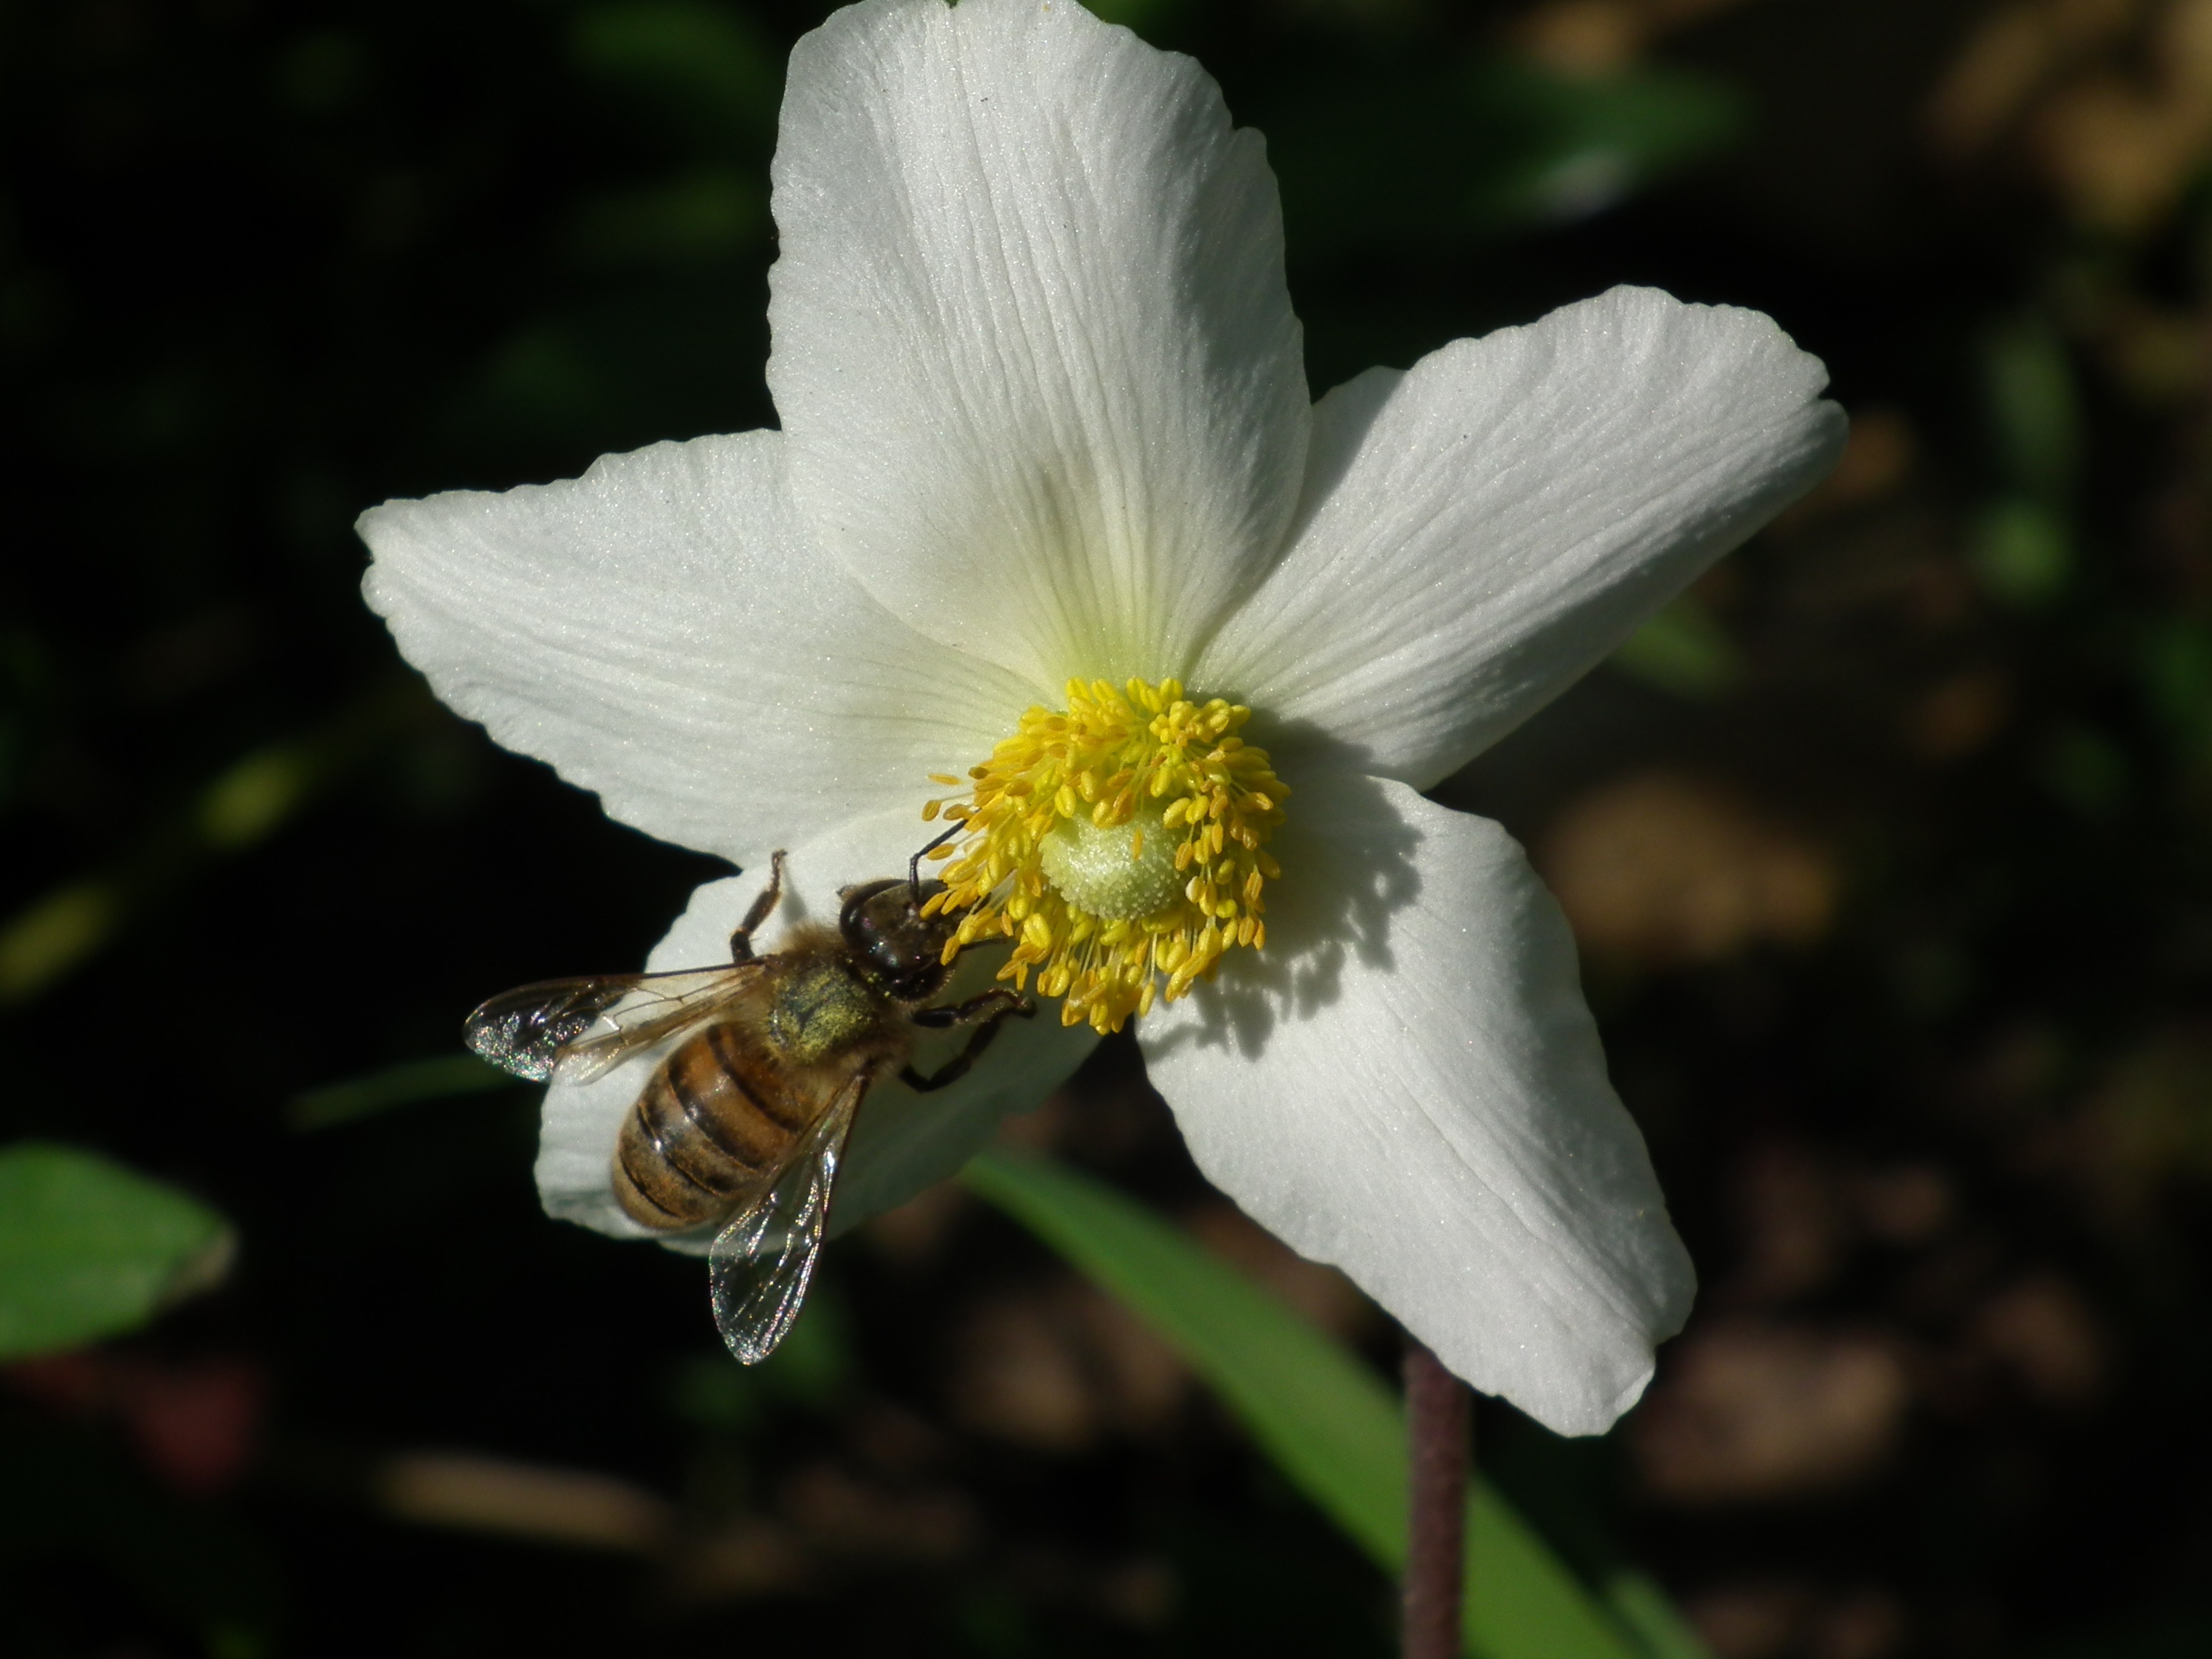
nature, blossom, plant, white, flower, petal, bloom, honey, pollen, spring, insect, macro, botany, garden, flora, white flower, wildflower, flowers, close up, bee, insects, nectar, macro photography, ornamental plant, inflorescence, flowering plant, flying insect, collects nectar, land plant, nature spring